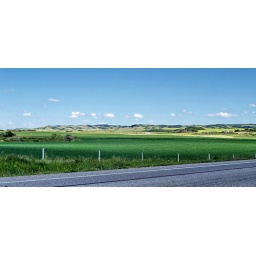
Distant hills and clouds seen from secondary highway 884 in eastern Alberta. July 2008.